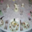
Label: table